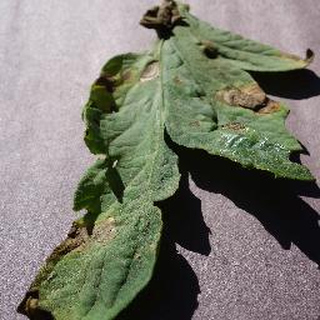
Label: tomato_early_blight